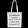
Label: Bag